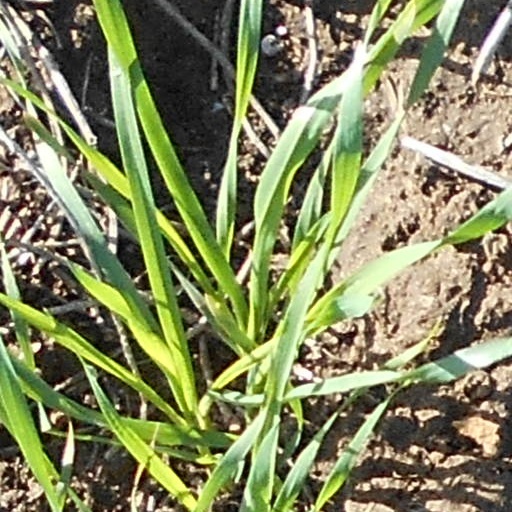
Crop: wheat